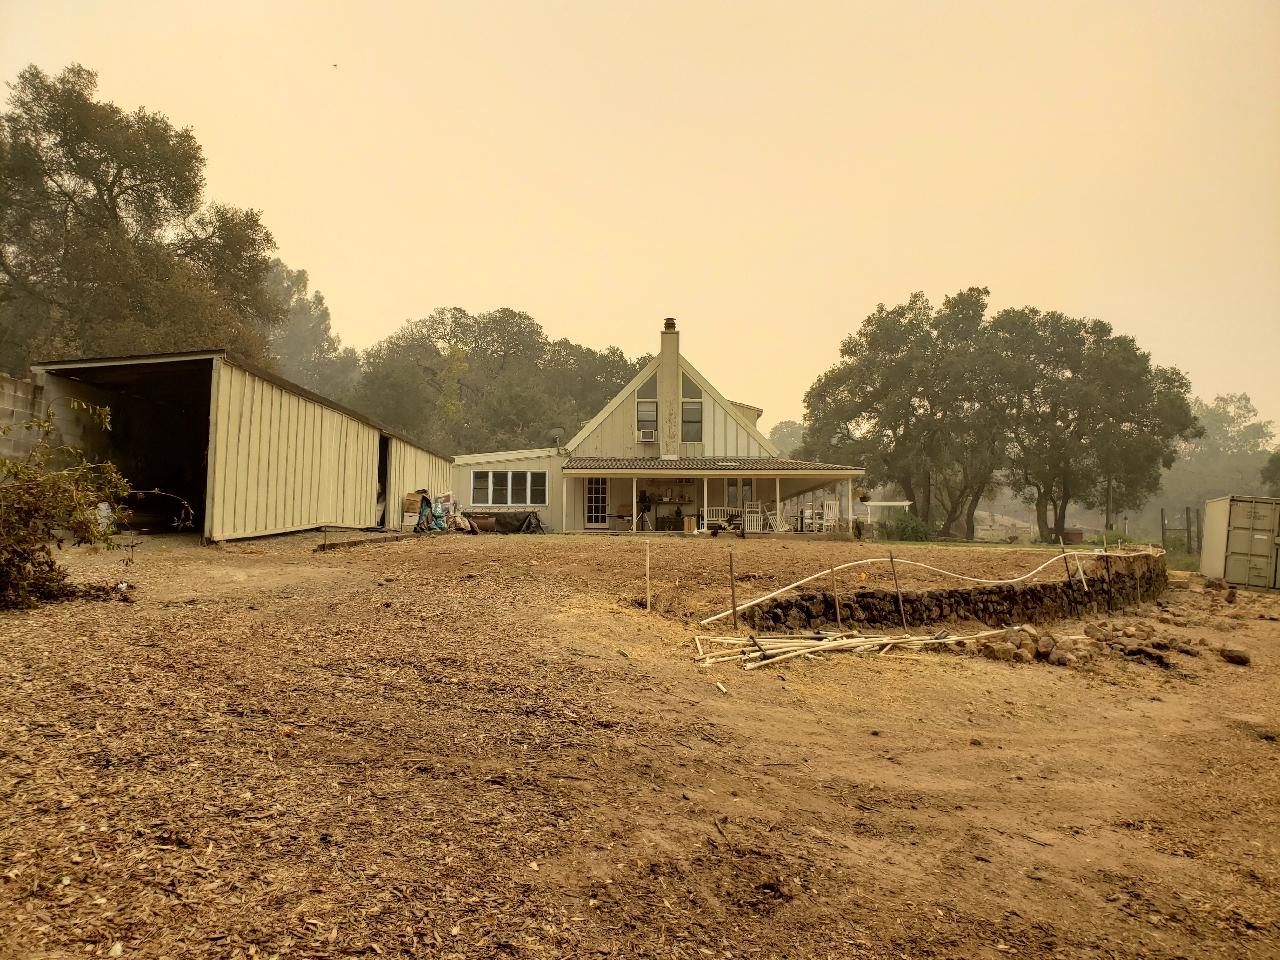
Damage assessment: no_damage